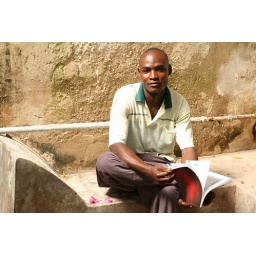
Abdalla, the boy living downstairs in our house